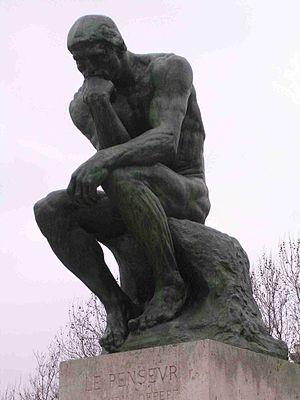
Auguste Rodin: Le Penseur, Hôtel Biron, Jardin du Musée Rodin, Paris VIIe, France.
Le musée Rodin est un musée assurant depuis 1919 la conservation et la diffusion de l’œuvre d’Auguste Rodin. À travers ses deux sites, l'hôtel Biron de la rue de Varenne dans le 7ᵉ arrondissement à Paris et la villa des Brillants à Meudon, l’établissement conserve une collection composée de près de 6 800 sculptures, 8 000 dessins, 10 000 photographies anciennes et 8 000 autres objets d’art. Avec 700 000 visiteurs par an, le musée Rodin compte parmi les musées français les plus importants.
Au sens large du terme, penser est une activité psychique, consciente dans son ensemble, qui recouvre les processus par lesquels sont élaborées, en réponse aux perceptions venues des sens, la synthése des images et des sensations réelles et imaginaires qui produisent les concepts que l'être humain associe pour apprendre, créer, agir et communiquer dans la réalité.